Hofämterspiel

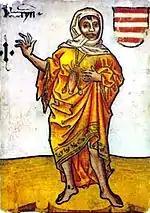
"Die Nerryn" ("The Fool")

Hofämterspiel ("Courtly Household Cards"), one of the earliest packs of playing cards on record preserved in its entirety with all 48 cards intact, is a major 15th-century medieval handmade deck commissioned by Ladislaus the Posthumous, King of Hungary and Bohemia and Duke of Austria from 1453 to 1457. It was found among the great collection of art treasures of Archduke Ferdinand II of Tirol in castle Ambras, Austria, together with another called Ambraser Hofjagdspiel. Their heraldic suits represent, to an extent, "the political and dynastic relationships in Central Europe in middle of the 15th century" and are "of a quality unsurpassed at this early date."